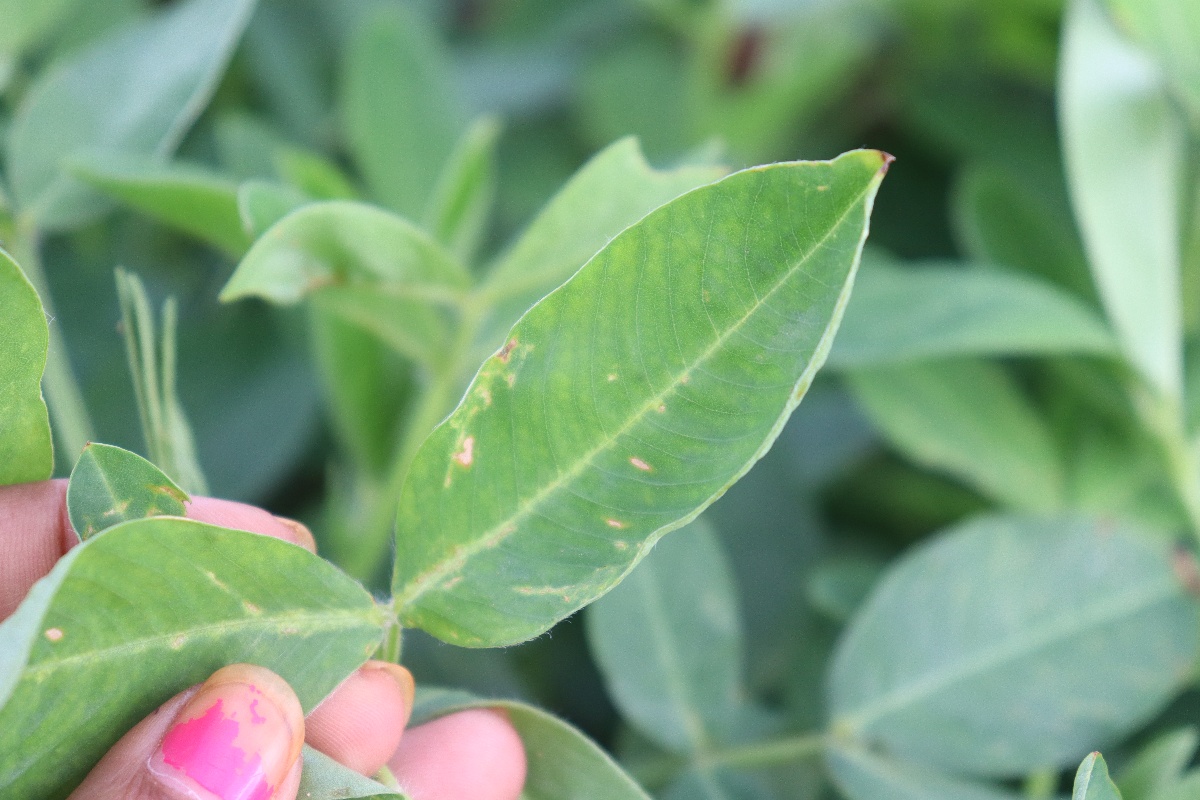
Label: healthy leaf